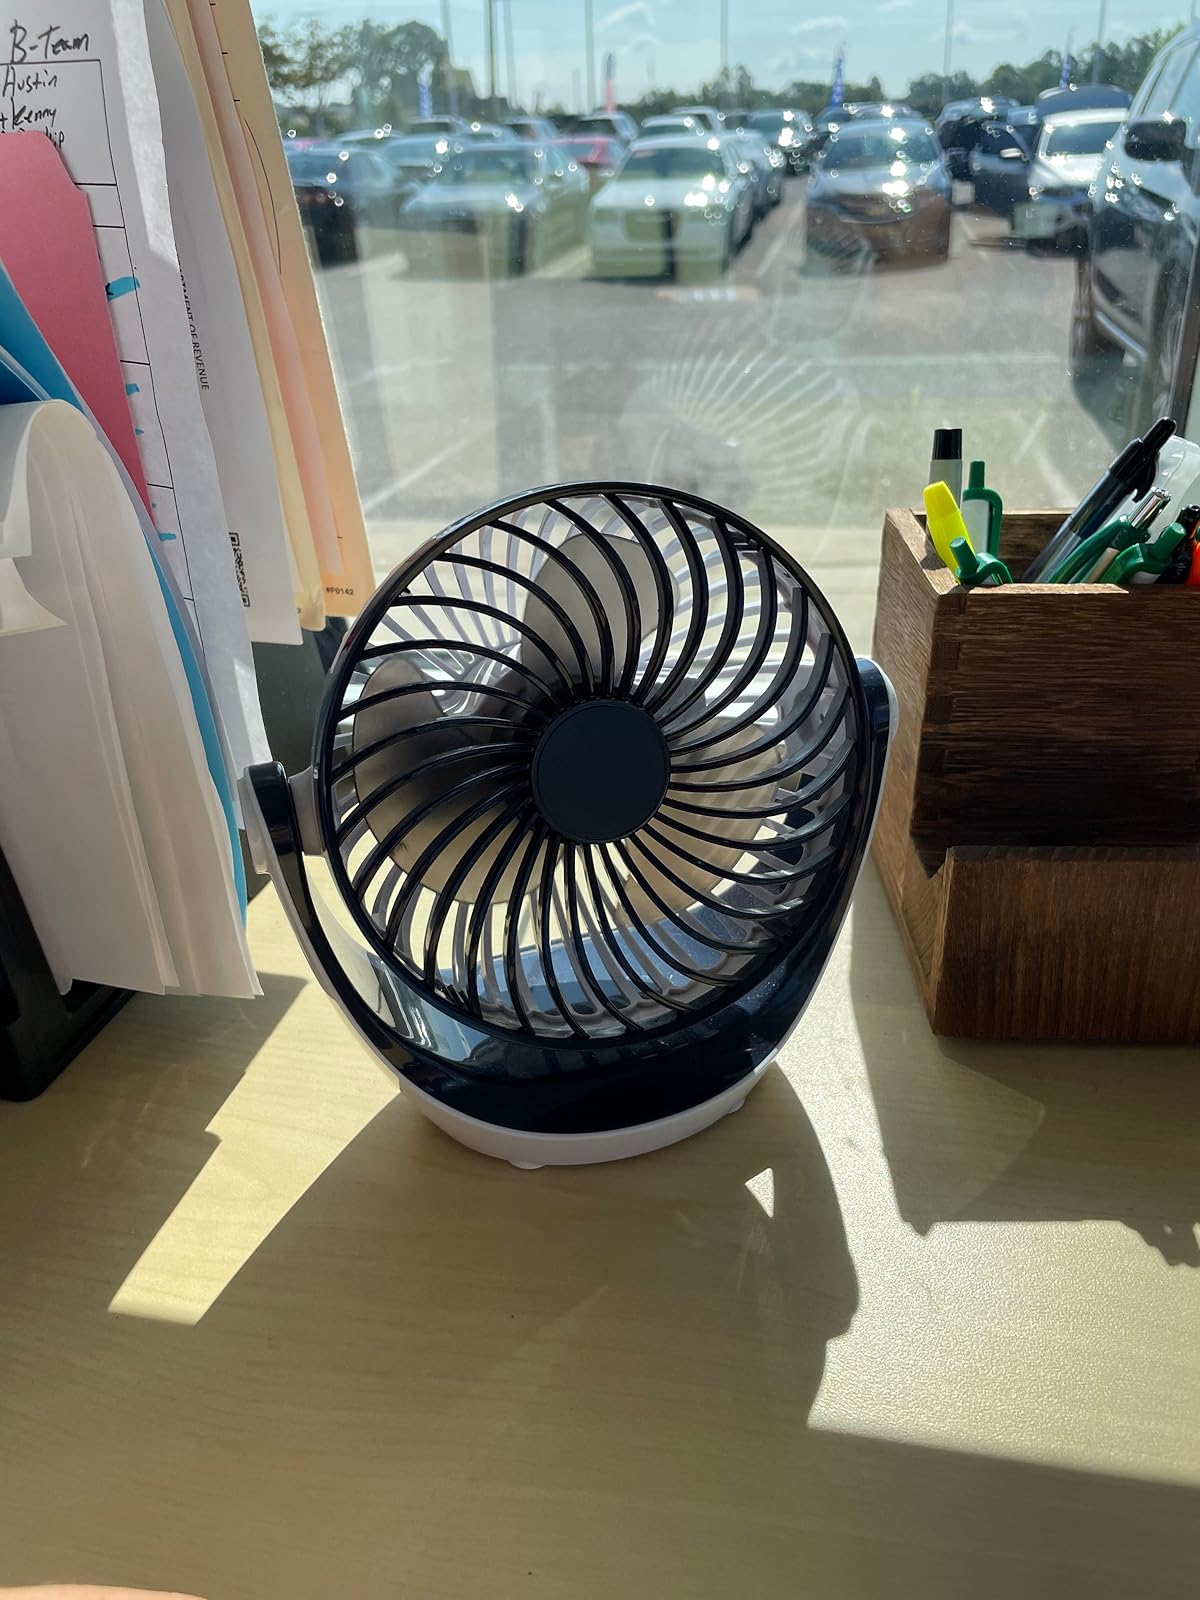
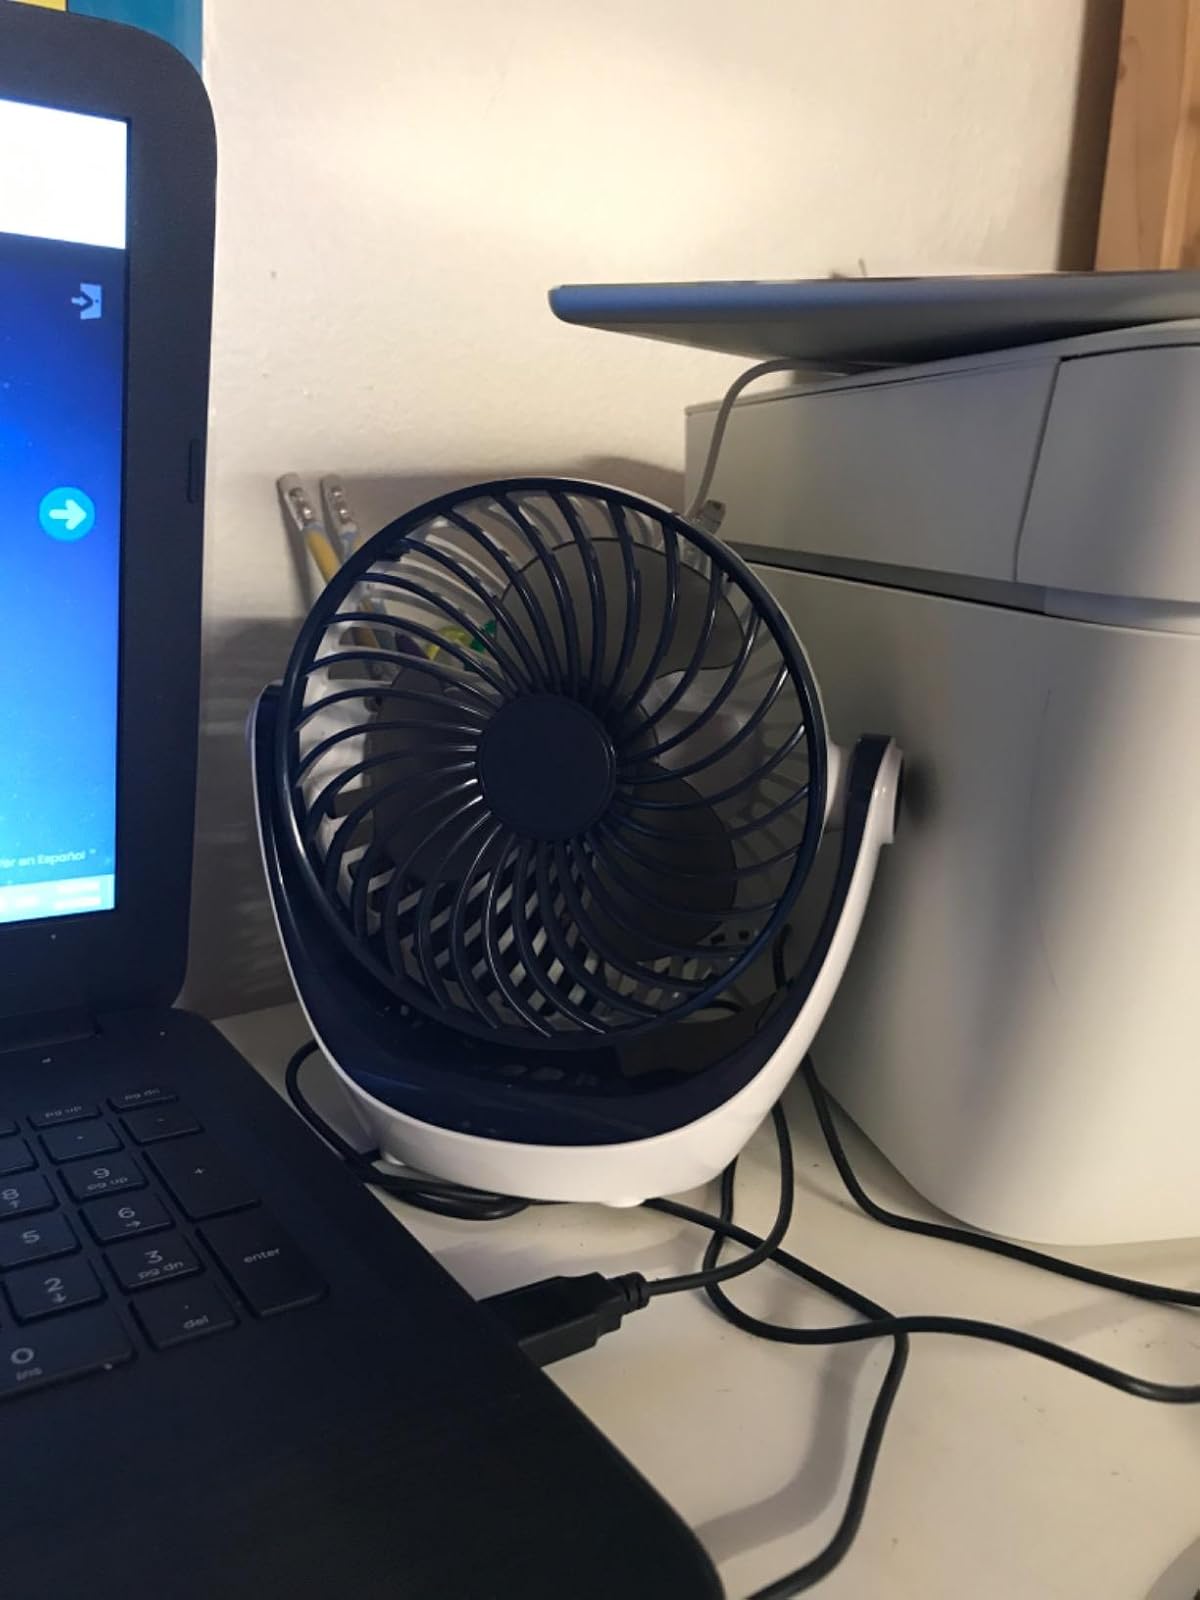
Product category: fan
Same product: yes